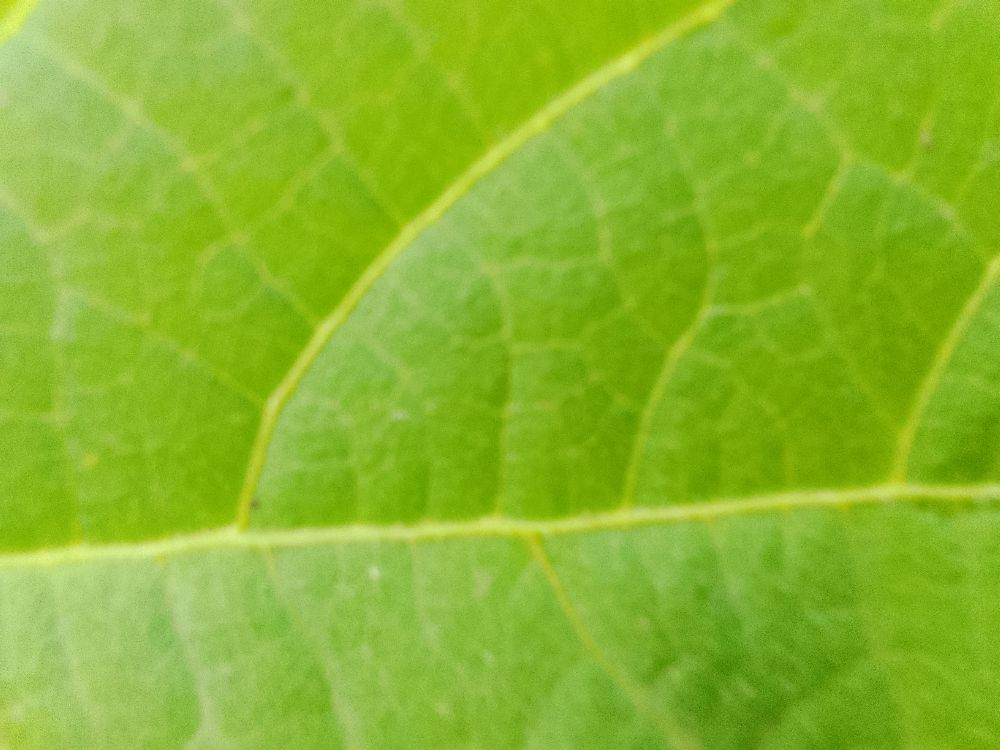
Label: healthy